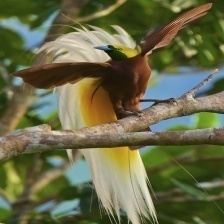
Species: BIRD OF PARADISE
Scientific name: STRELITZIA